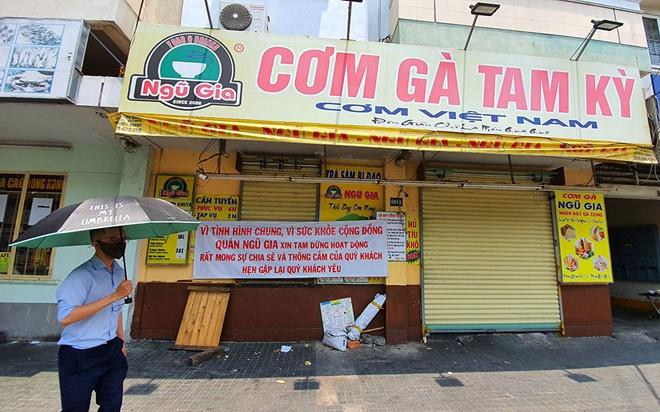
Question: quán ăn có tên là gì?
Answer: quán ăn có tên là ngũ gia